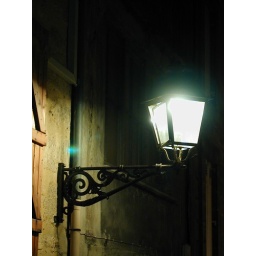
Gaslight is used in Sarlat old town, Perigord, France. This old street lamp is my most viewed shot.